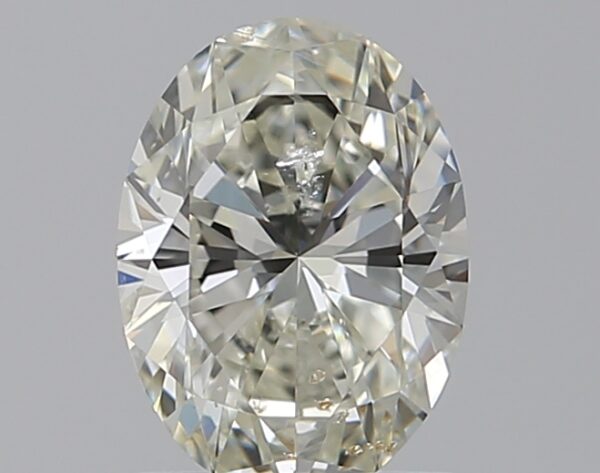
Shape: oval
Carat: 1.01
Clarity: SI2
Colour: J
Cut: EX
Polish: EX
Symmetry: VG
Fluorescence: N
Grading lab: HRD
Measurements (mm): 7.68 x 5.68 x 3.58